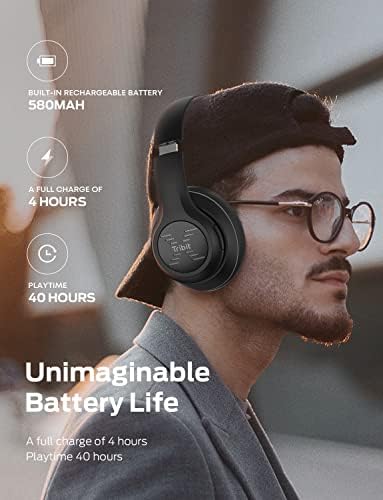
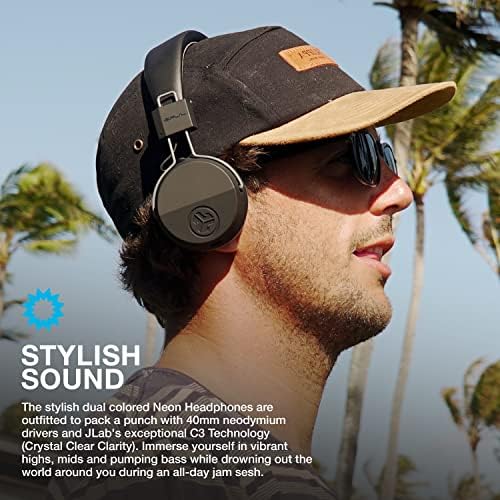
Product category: headphones
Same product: no